Red-fronted parrot

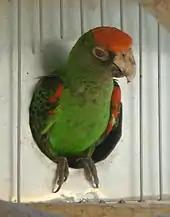
"P. g. gulielmi", adult leaving the nest box

The red-fronted parrot nests in tree cavities. The eggs are white and there are usually three or four in a clutch. The female incubates the eggs for about 27 days and the chicks leave the nest about 80 days after hatching.